A Brixton Tale

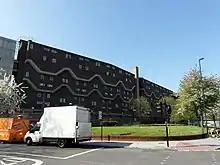
One of the locations: the area around the Southwyck House (also known as the "Barrier Block") in Brixton

Filming took place around the Barrier Block and Moorlands Estate in Brixton, London. Carey and Desrochers worked out a specific colour palette with cinematographer Kristof Brandl, to highlight the contrast between Leah and Benji's world.